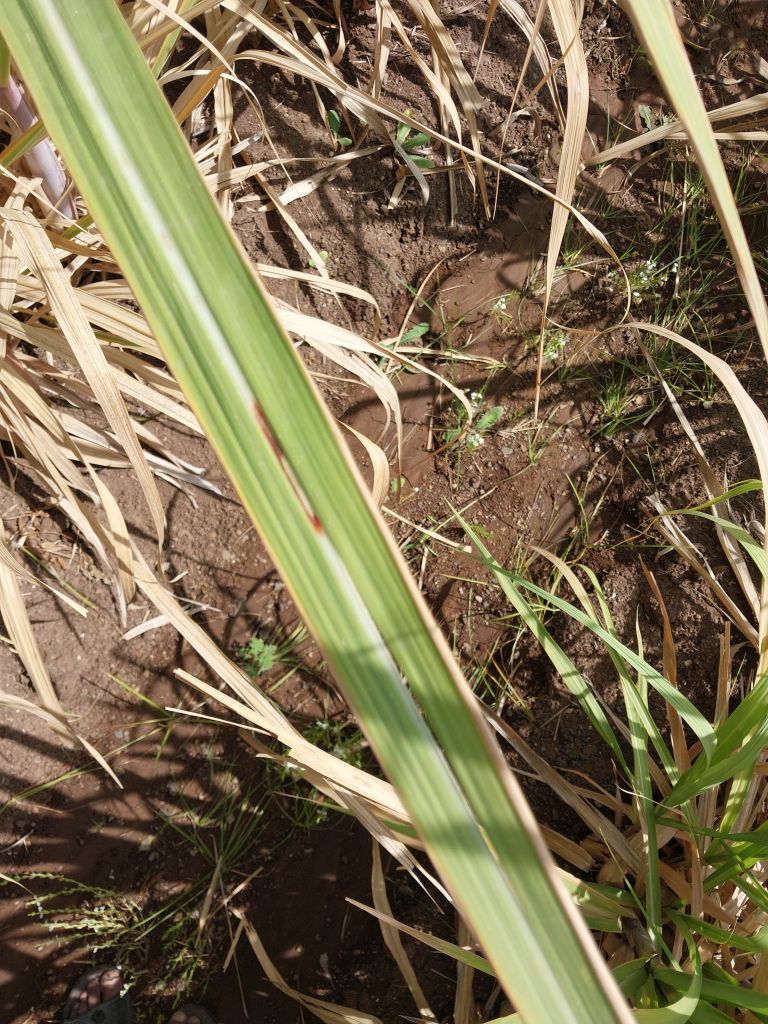
Label: Brown Spot